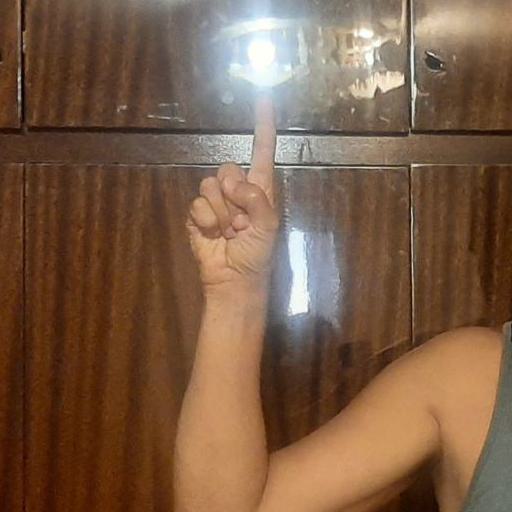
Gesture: one